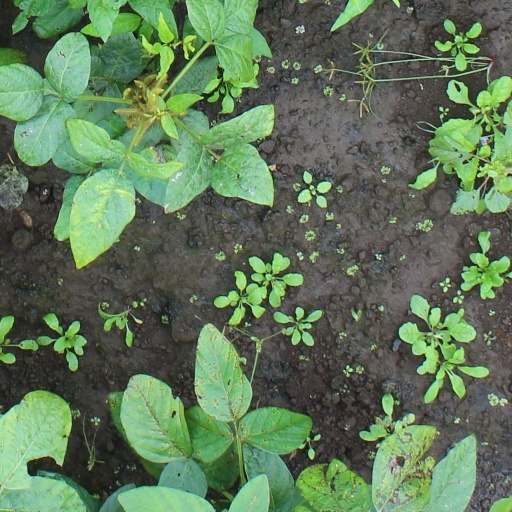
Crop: soybean